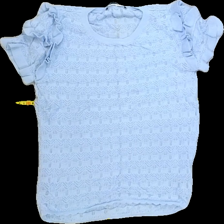
View: front
Type: T-shirt
Category: Ladies
Brand: Not Applicable
Colors: Blue
Material: 61% viscosa 39% poly
Pattern: Plain
Cut: C-collar
Season: All
Trend: No trend
Stains: No
Price range: <50
Recommended usage: reuse